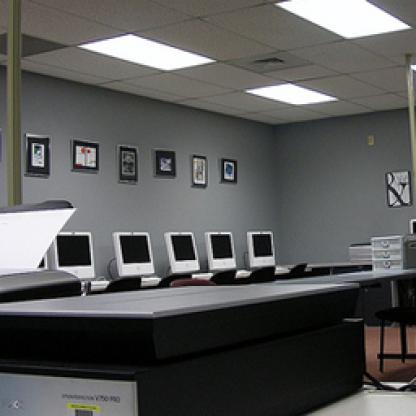
Scene: Indoor